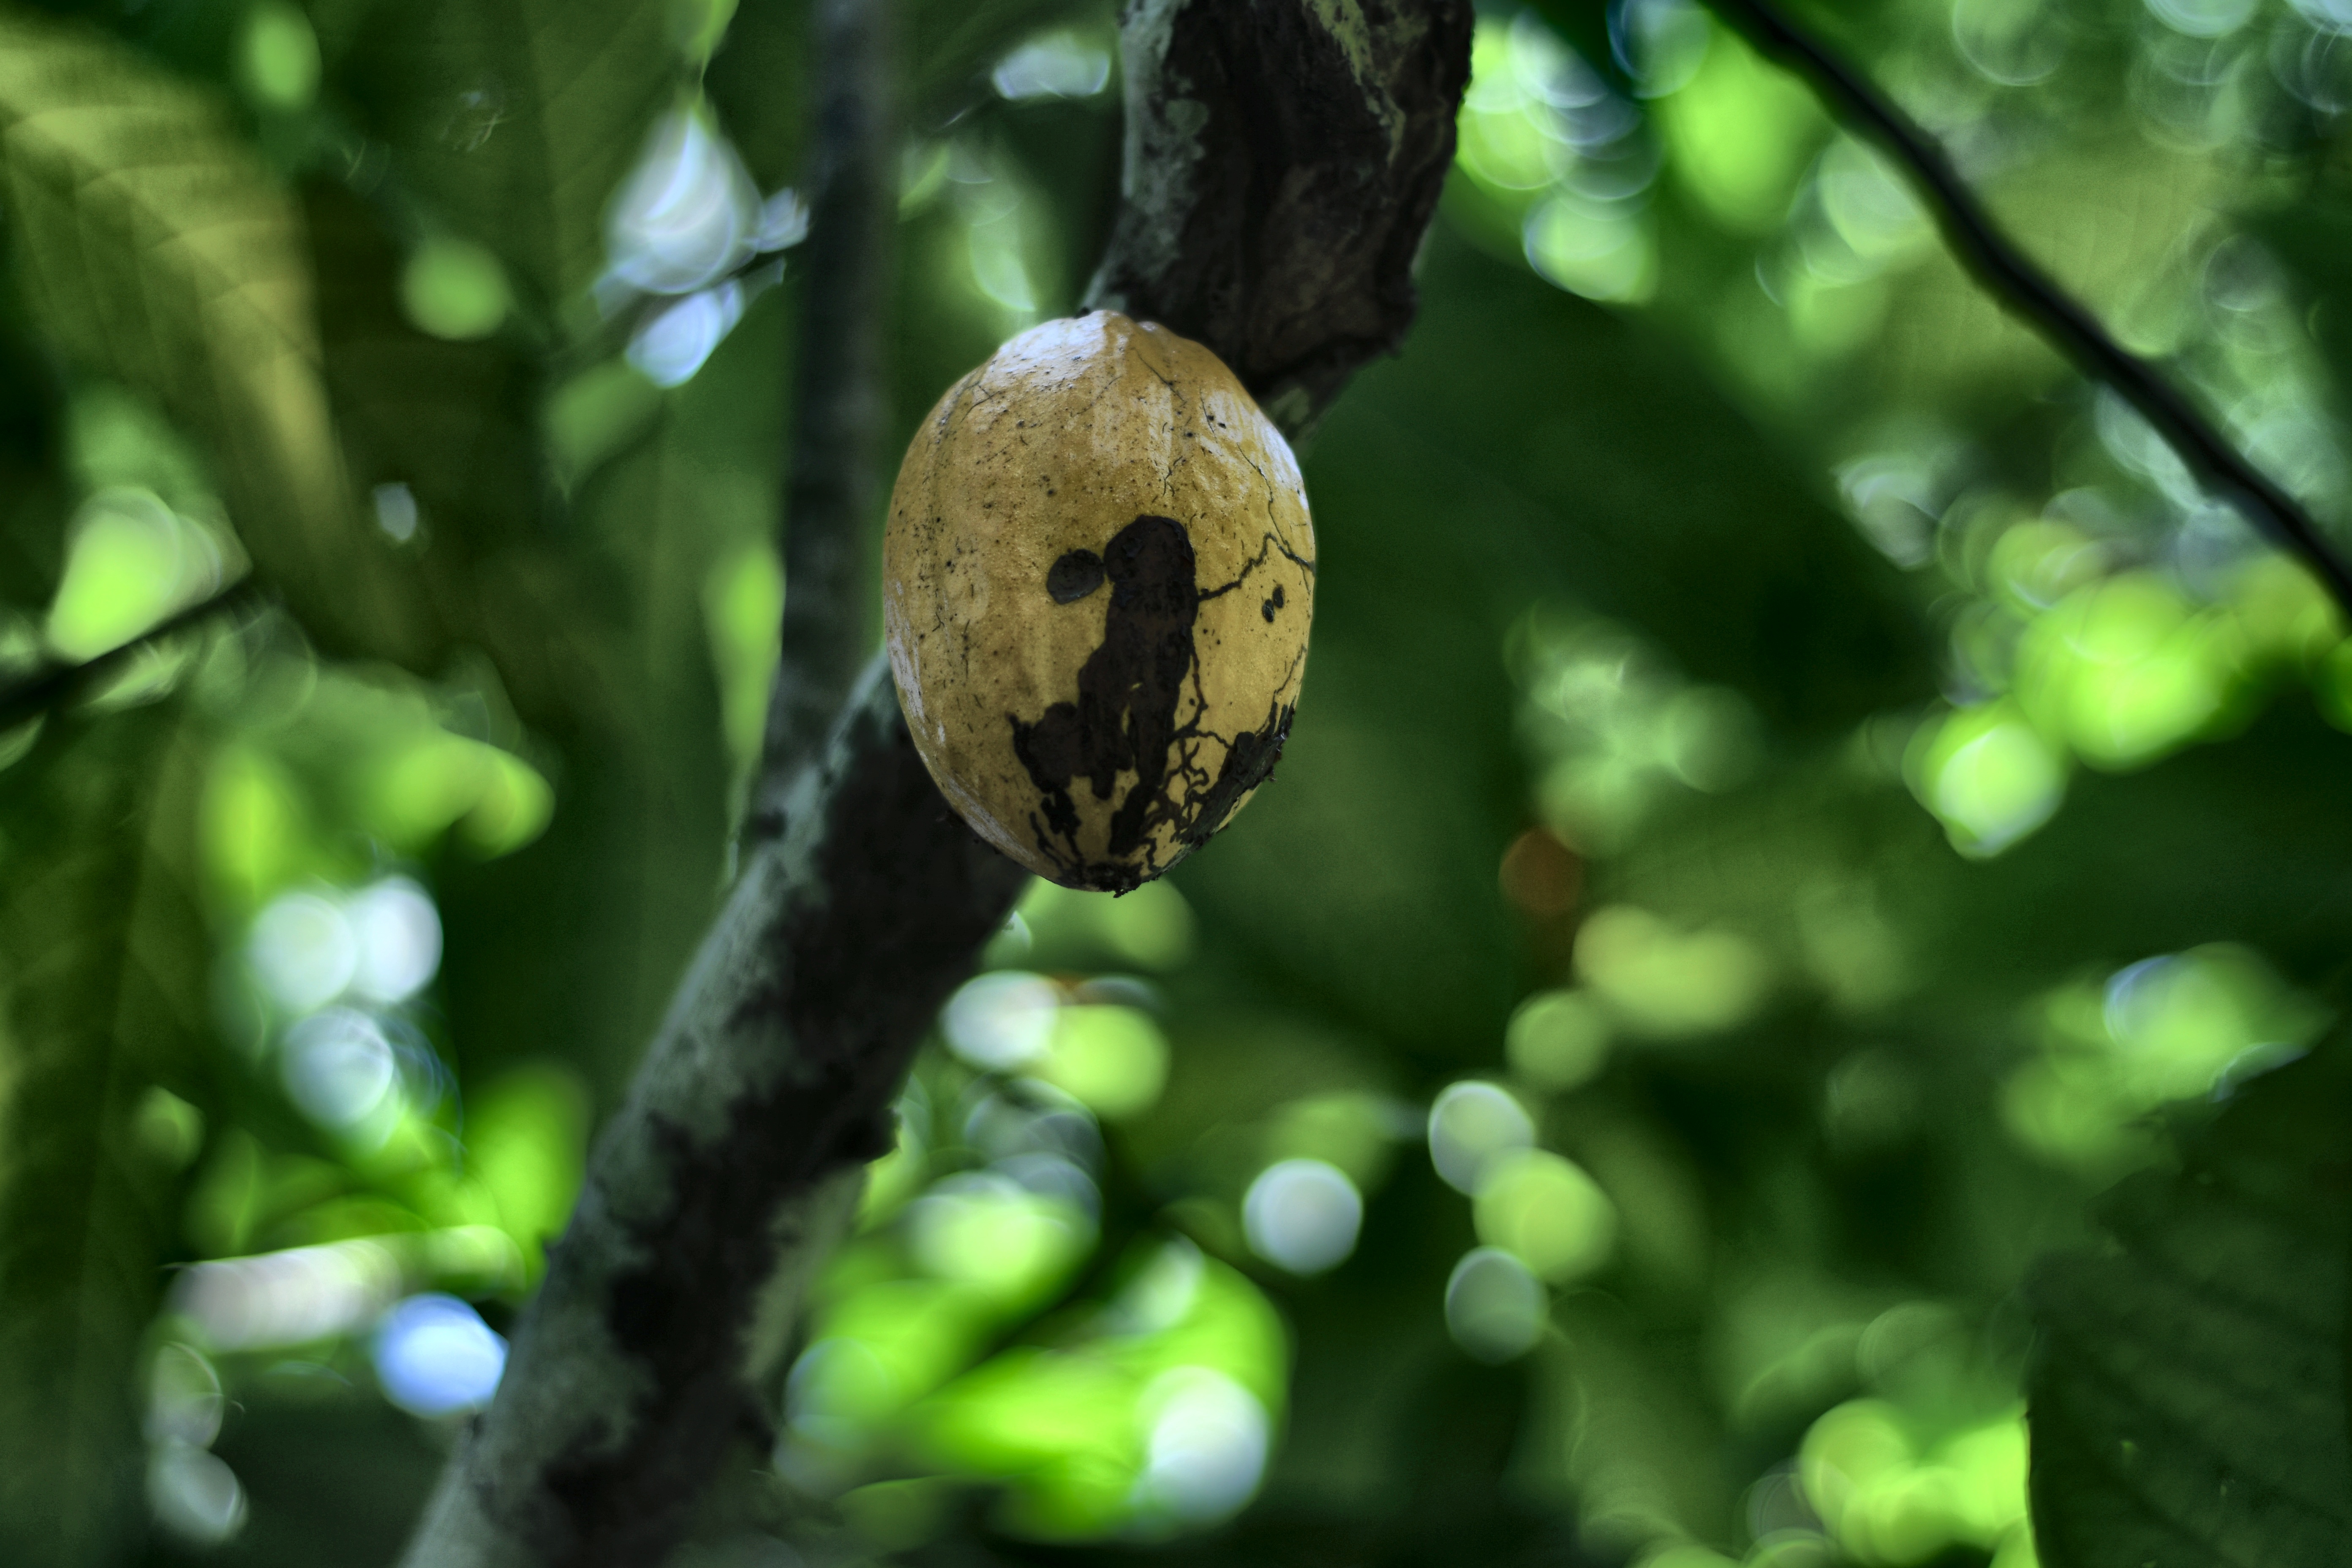
Maturity: mature
Variety: Amelonado